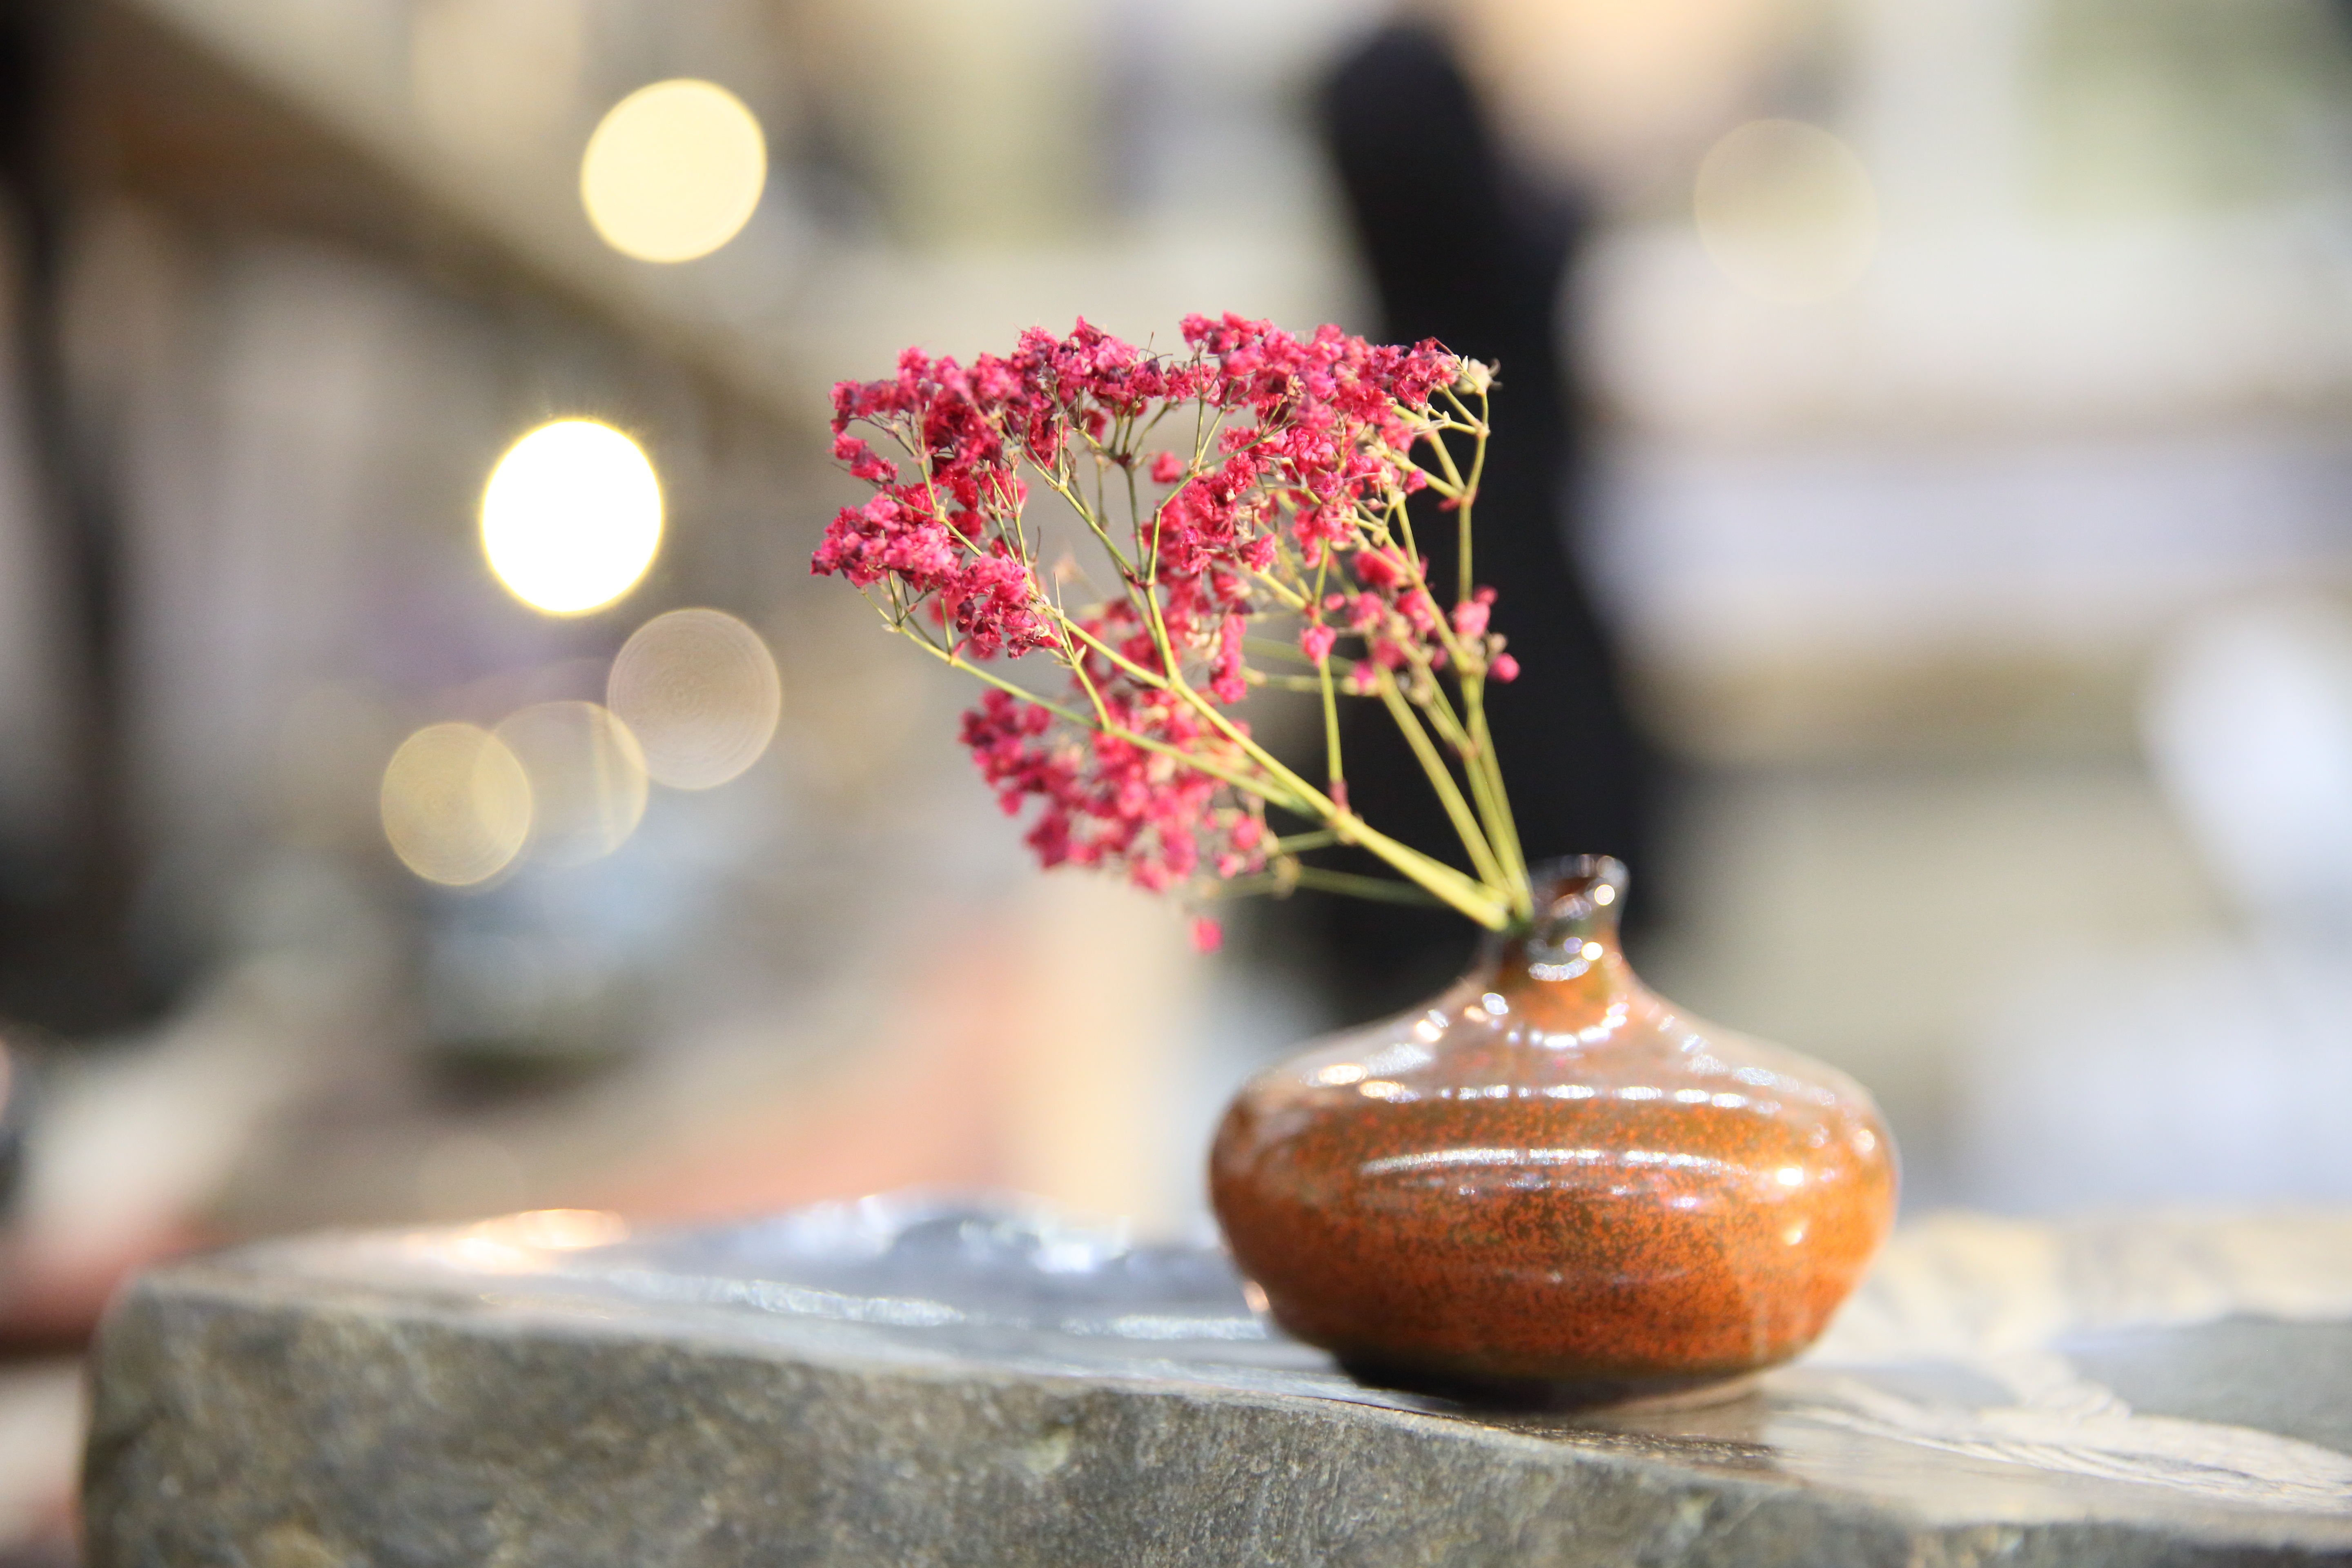
plant, tea, morning, leaf, flower, decoration, food, spring, red, color, autumn, season, flower arrangement, close up, macro photography